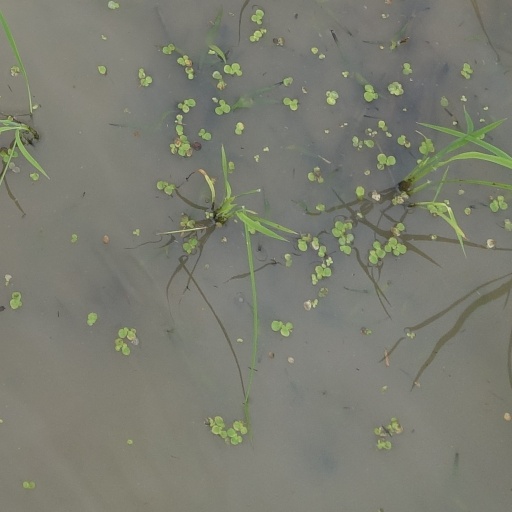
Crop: rice